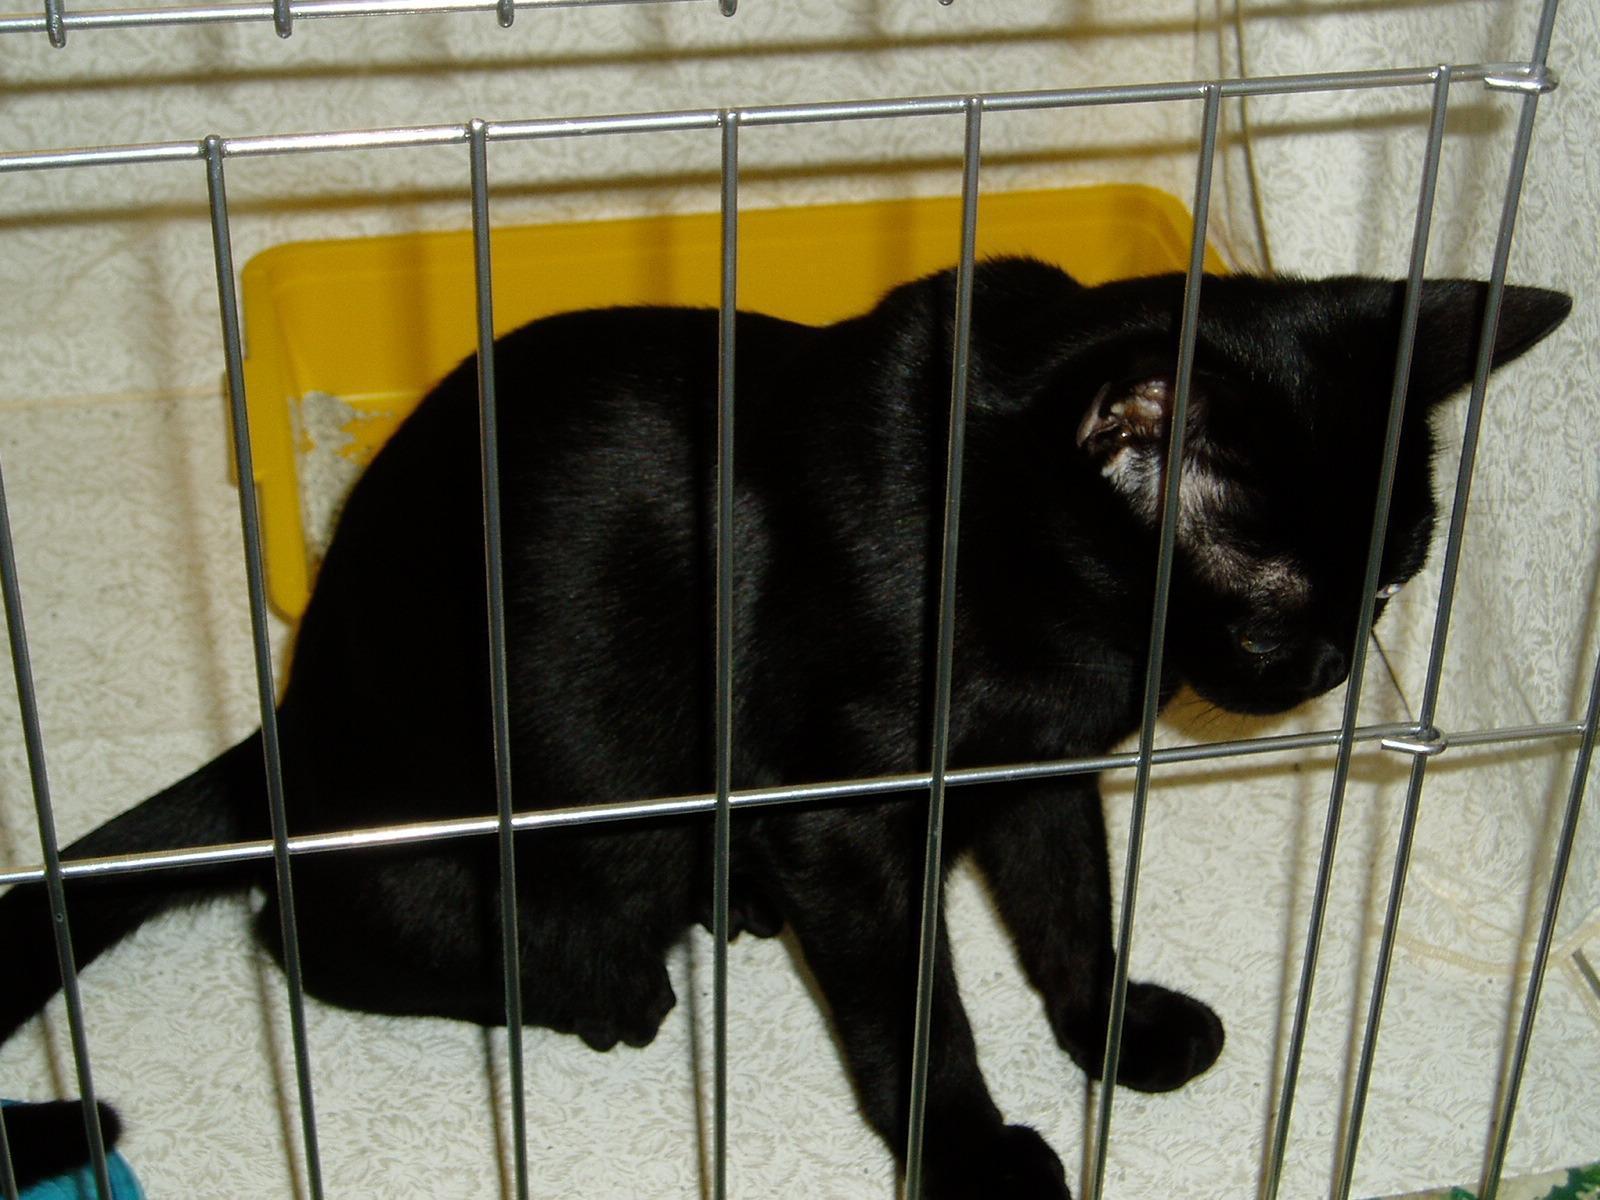
Bombay